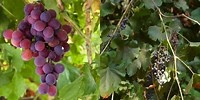
Label: grape